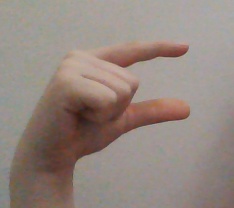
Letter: dal